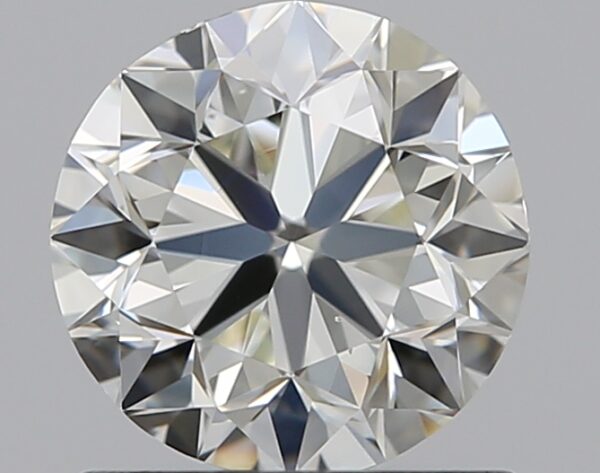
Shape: round
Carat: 0.9
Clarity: VS2
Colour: K
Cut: VG
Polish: EX
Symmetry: VG
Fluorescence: N
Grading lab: GIA
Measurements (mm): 5.95 x 6.02 x 3.89